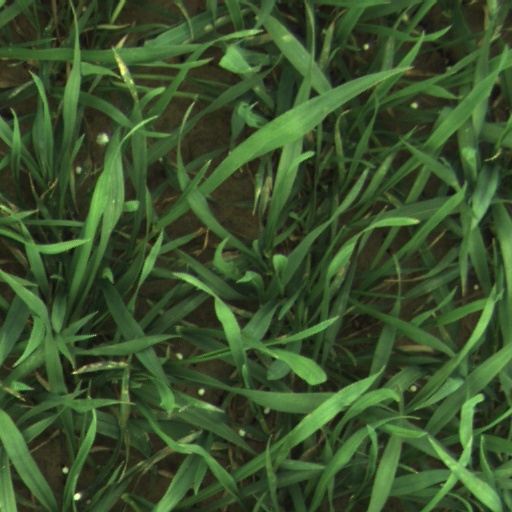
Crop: wheat